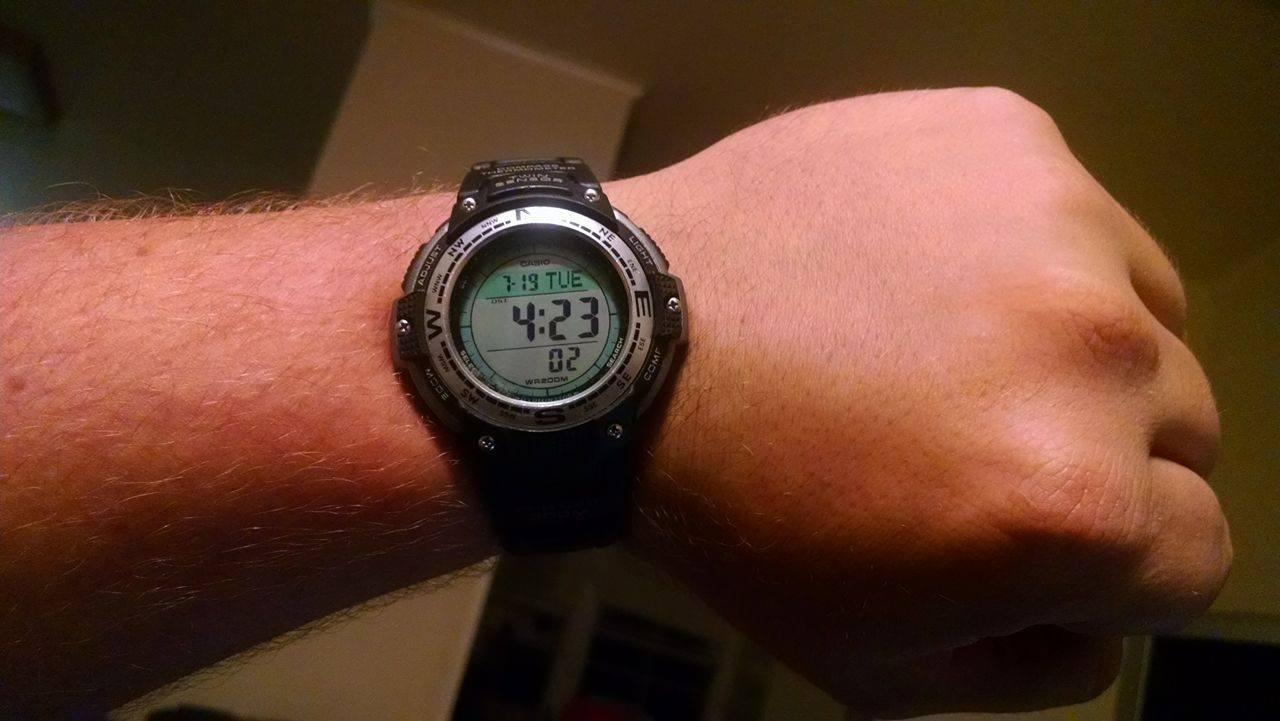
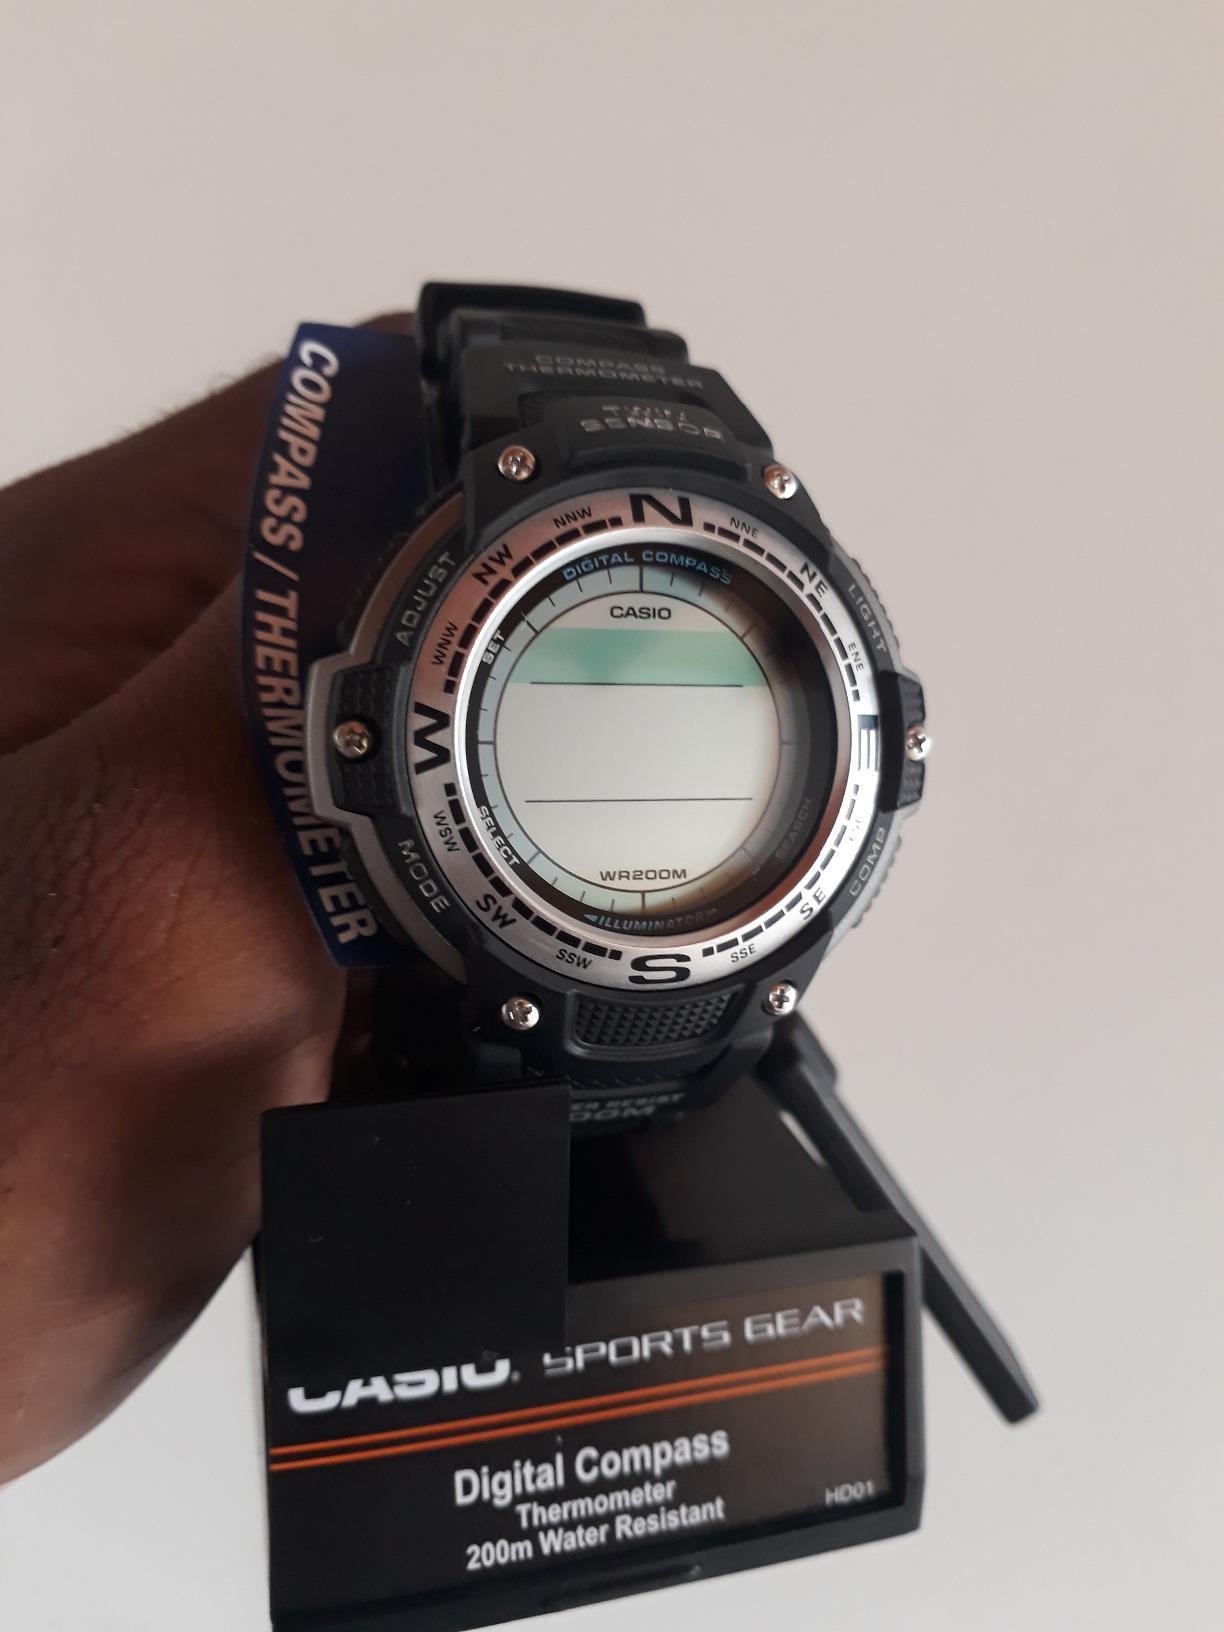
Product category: accessories_watch
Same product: yes